The Good Samaritan Window, Chartres Cathedral

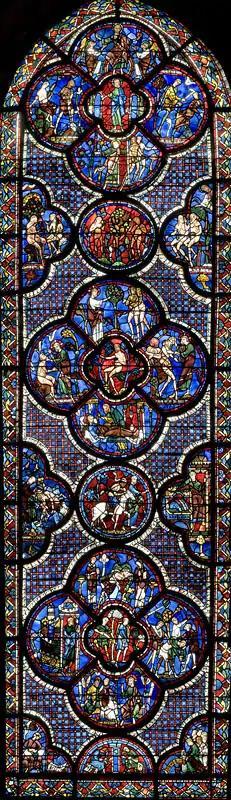

The Panels of Chartres Cathedral Windows, Creation and the Good Samaritan, contain 24 stained-glass windows. Plates one through three depict shoemakers, the funders of the window. Panels four through twelve from bottom to top depict the Story of the Good Samaritan, and the other panels - thirteen to twenty-four - depict the Story of Creation. These are the themes of the planes depicting the story of the Good Samaritan: